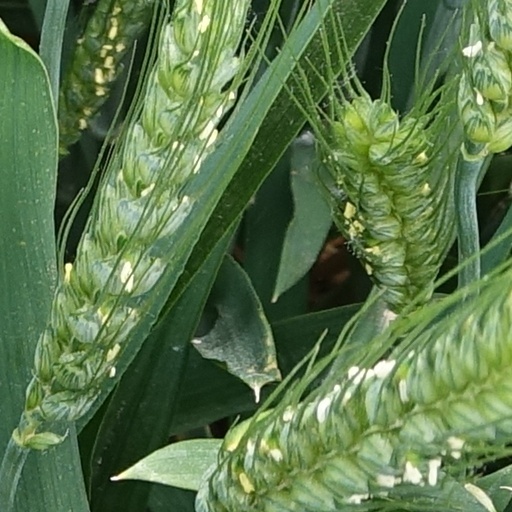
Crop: wheat